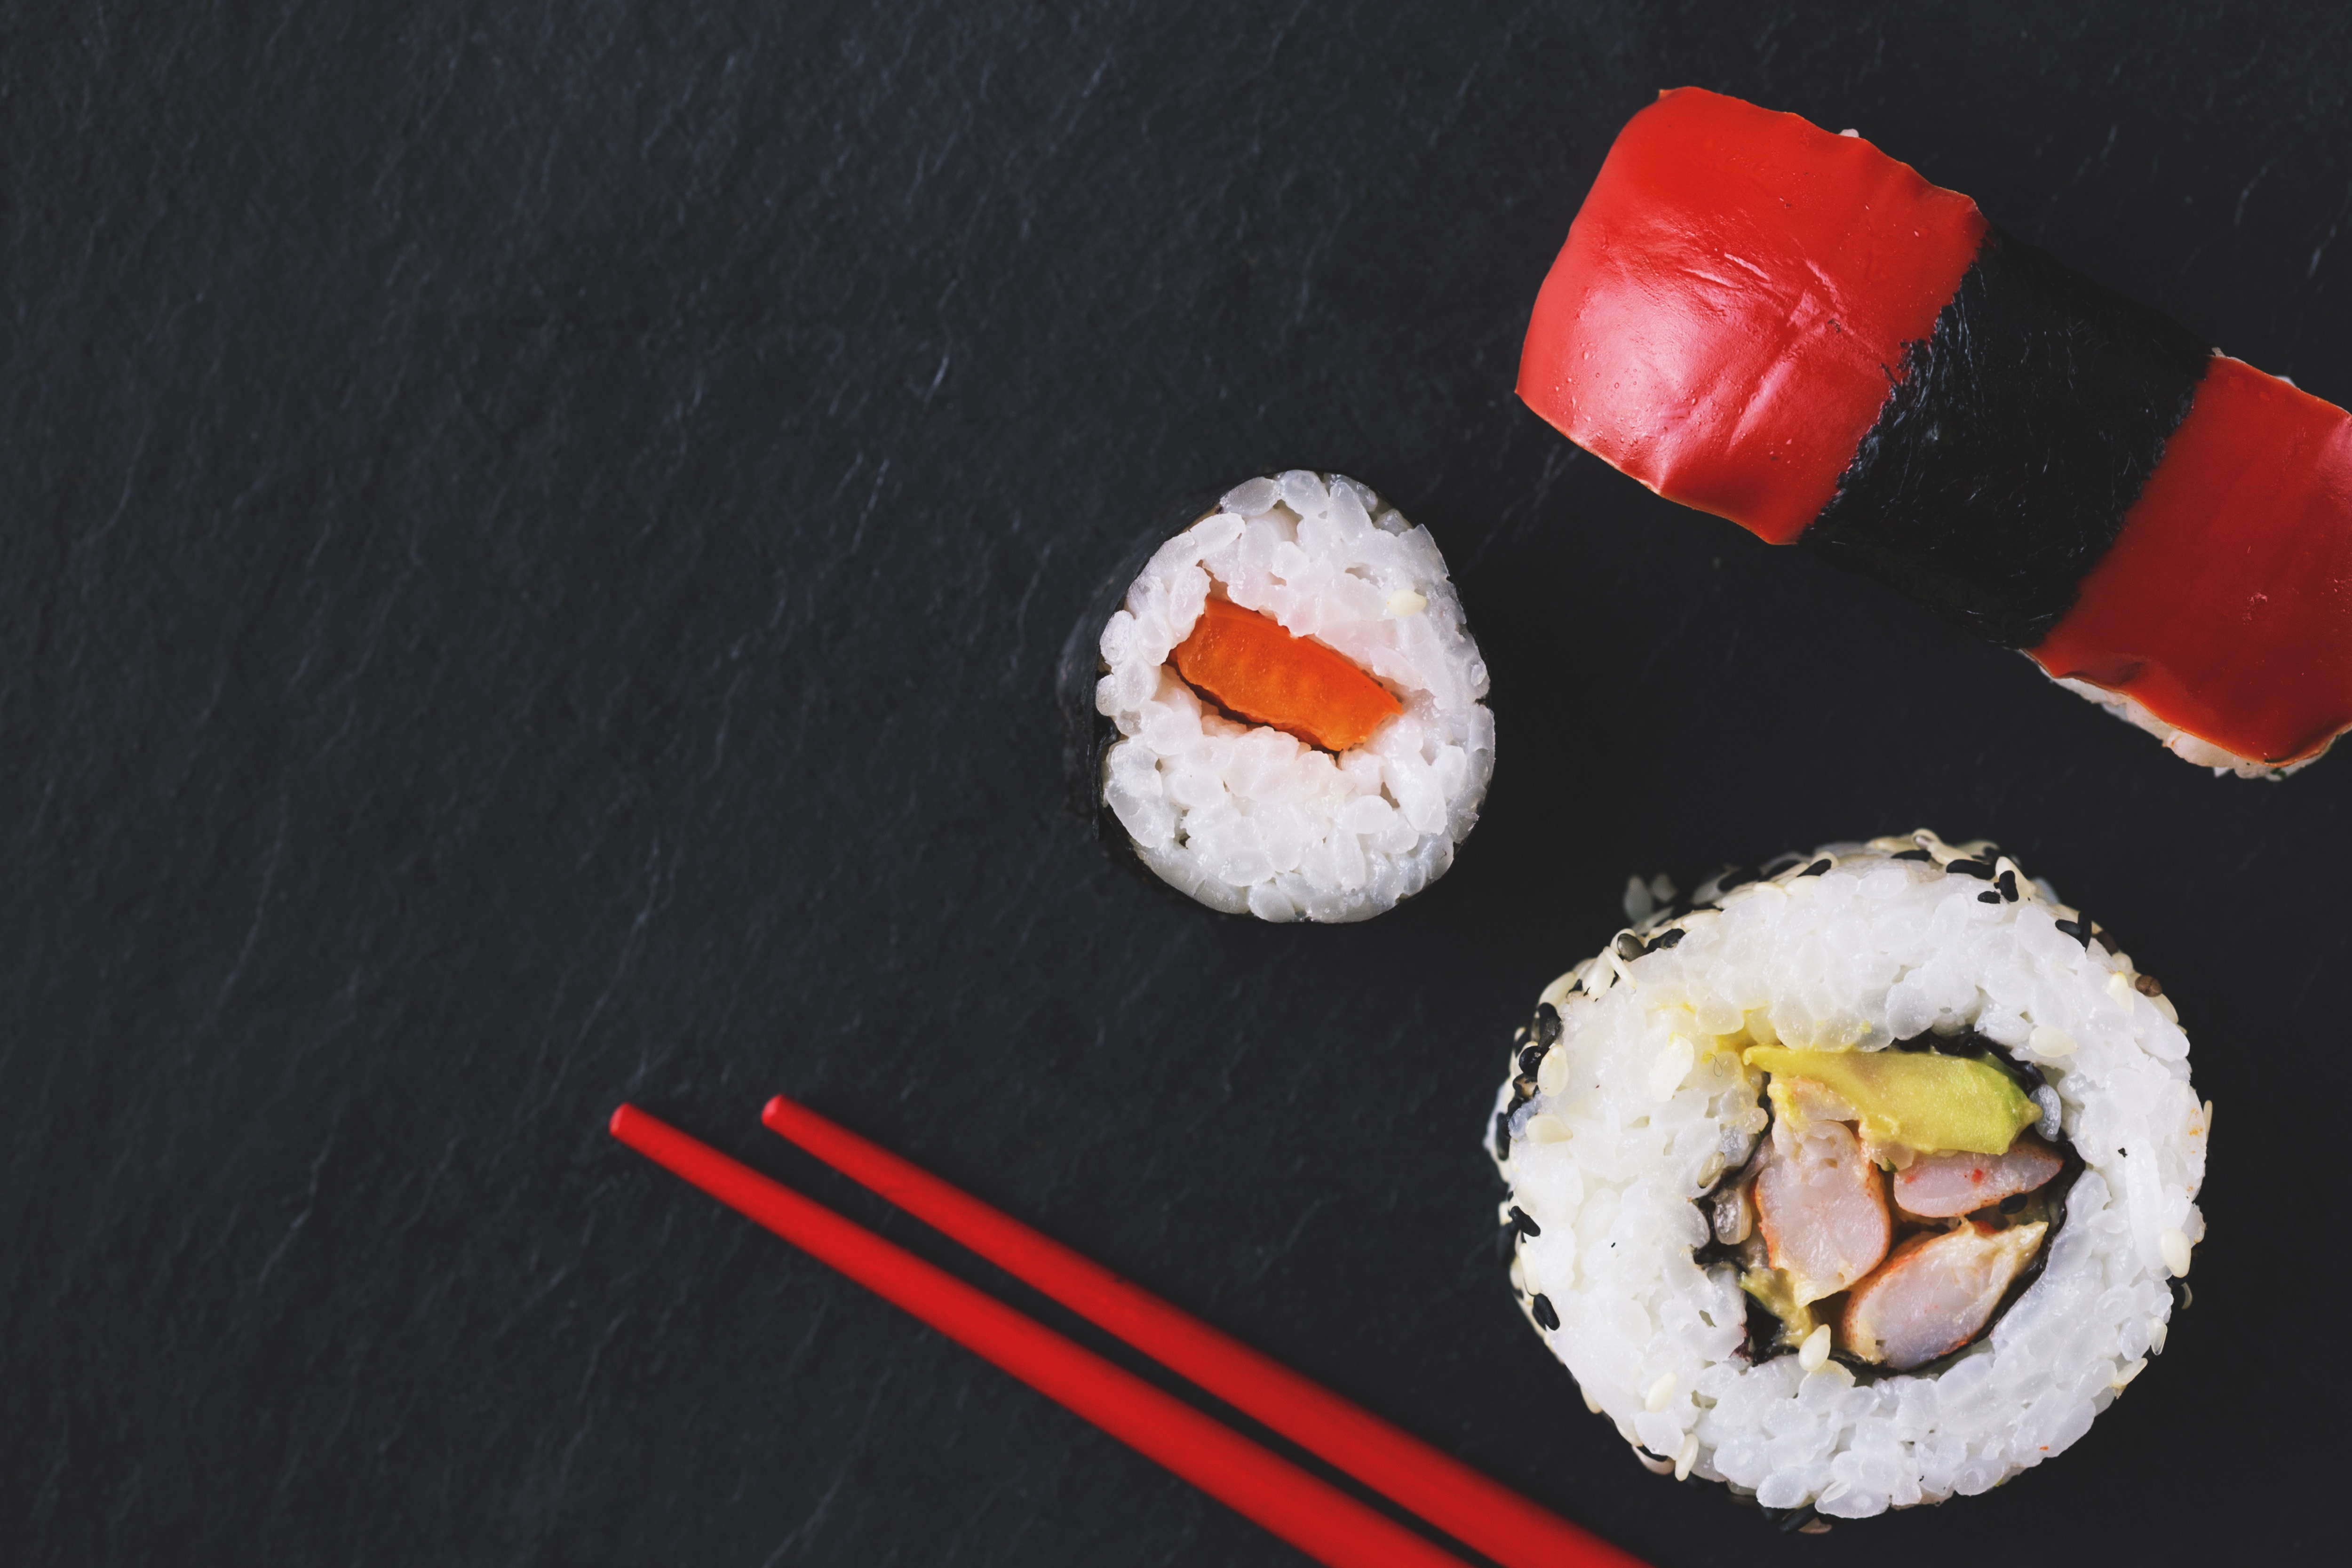
gimbap, food, sushi, dish, cuisine, comfort food, california roll, steamed rice, ingredient, japanese cuisine, nori, chopsticks, spam musubi, recipe, la carte food, side dish, sakana, appetizer, white rice, sashimi, rice ball, rice, produce, snack